Erkkilän silta

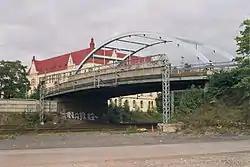
Erkkilä Bridge in August 2008

Erkkilän silta (the ″Erkkilä Bridge″) is a bridge located in the center of Tampere, Finland. It crosses the railway yard to the north of the Tampere Central Station, connecting the Jussinkylä and Tammela districts. The bridge is a type of steel tied-arch bridge, a combination of arch and beam bridge with a span of 42 meters. The stone ground supports of the bridge come from a bridge built in 1963 on the same site. The bridge was completed in 1983.